NRG (South Korean band)

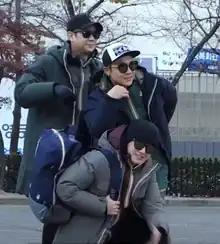
NRG in 2017

NRG, acronym for New Radiancy Group (Hangul: 엔알지), was a South Korean pop music group. Originally a five-member boy band consisting of Chun Myung-hoon, Lee Sung-jin, Noh Yoo-min, Moon Sung-hoon, and Kim Hwan-sung, NRG debuted in 1997 and underwent sporadic periods of activity and hiatus between 2000 and 2008 before going on an extended hiatus. In 2017 they regrouped as a trio to celebrate the 20th anniversary of their debut and released an extended play.